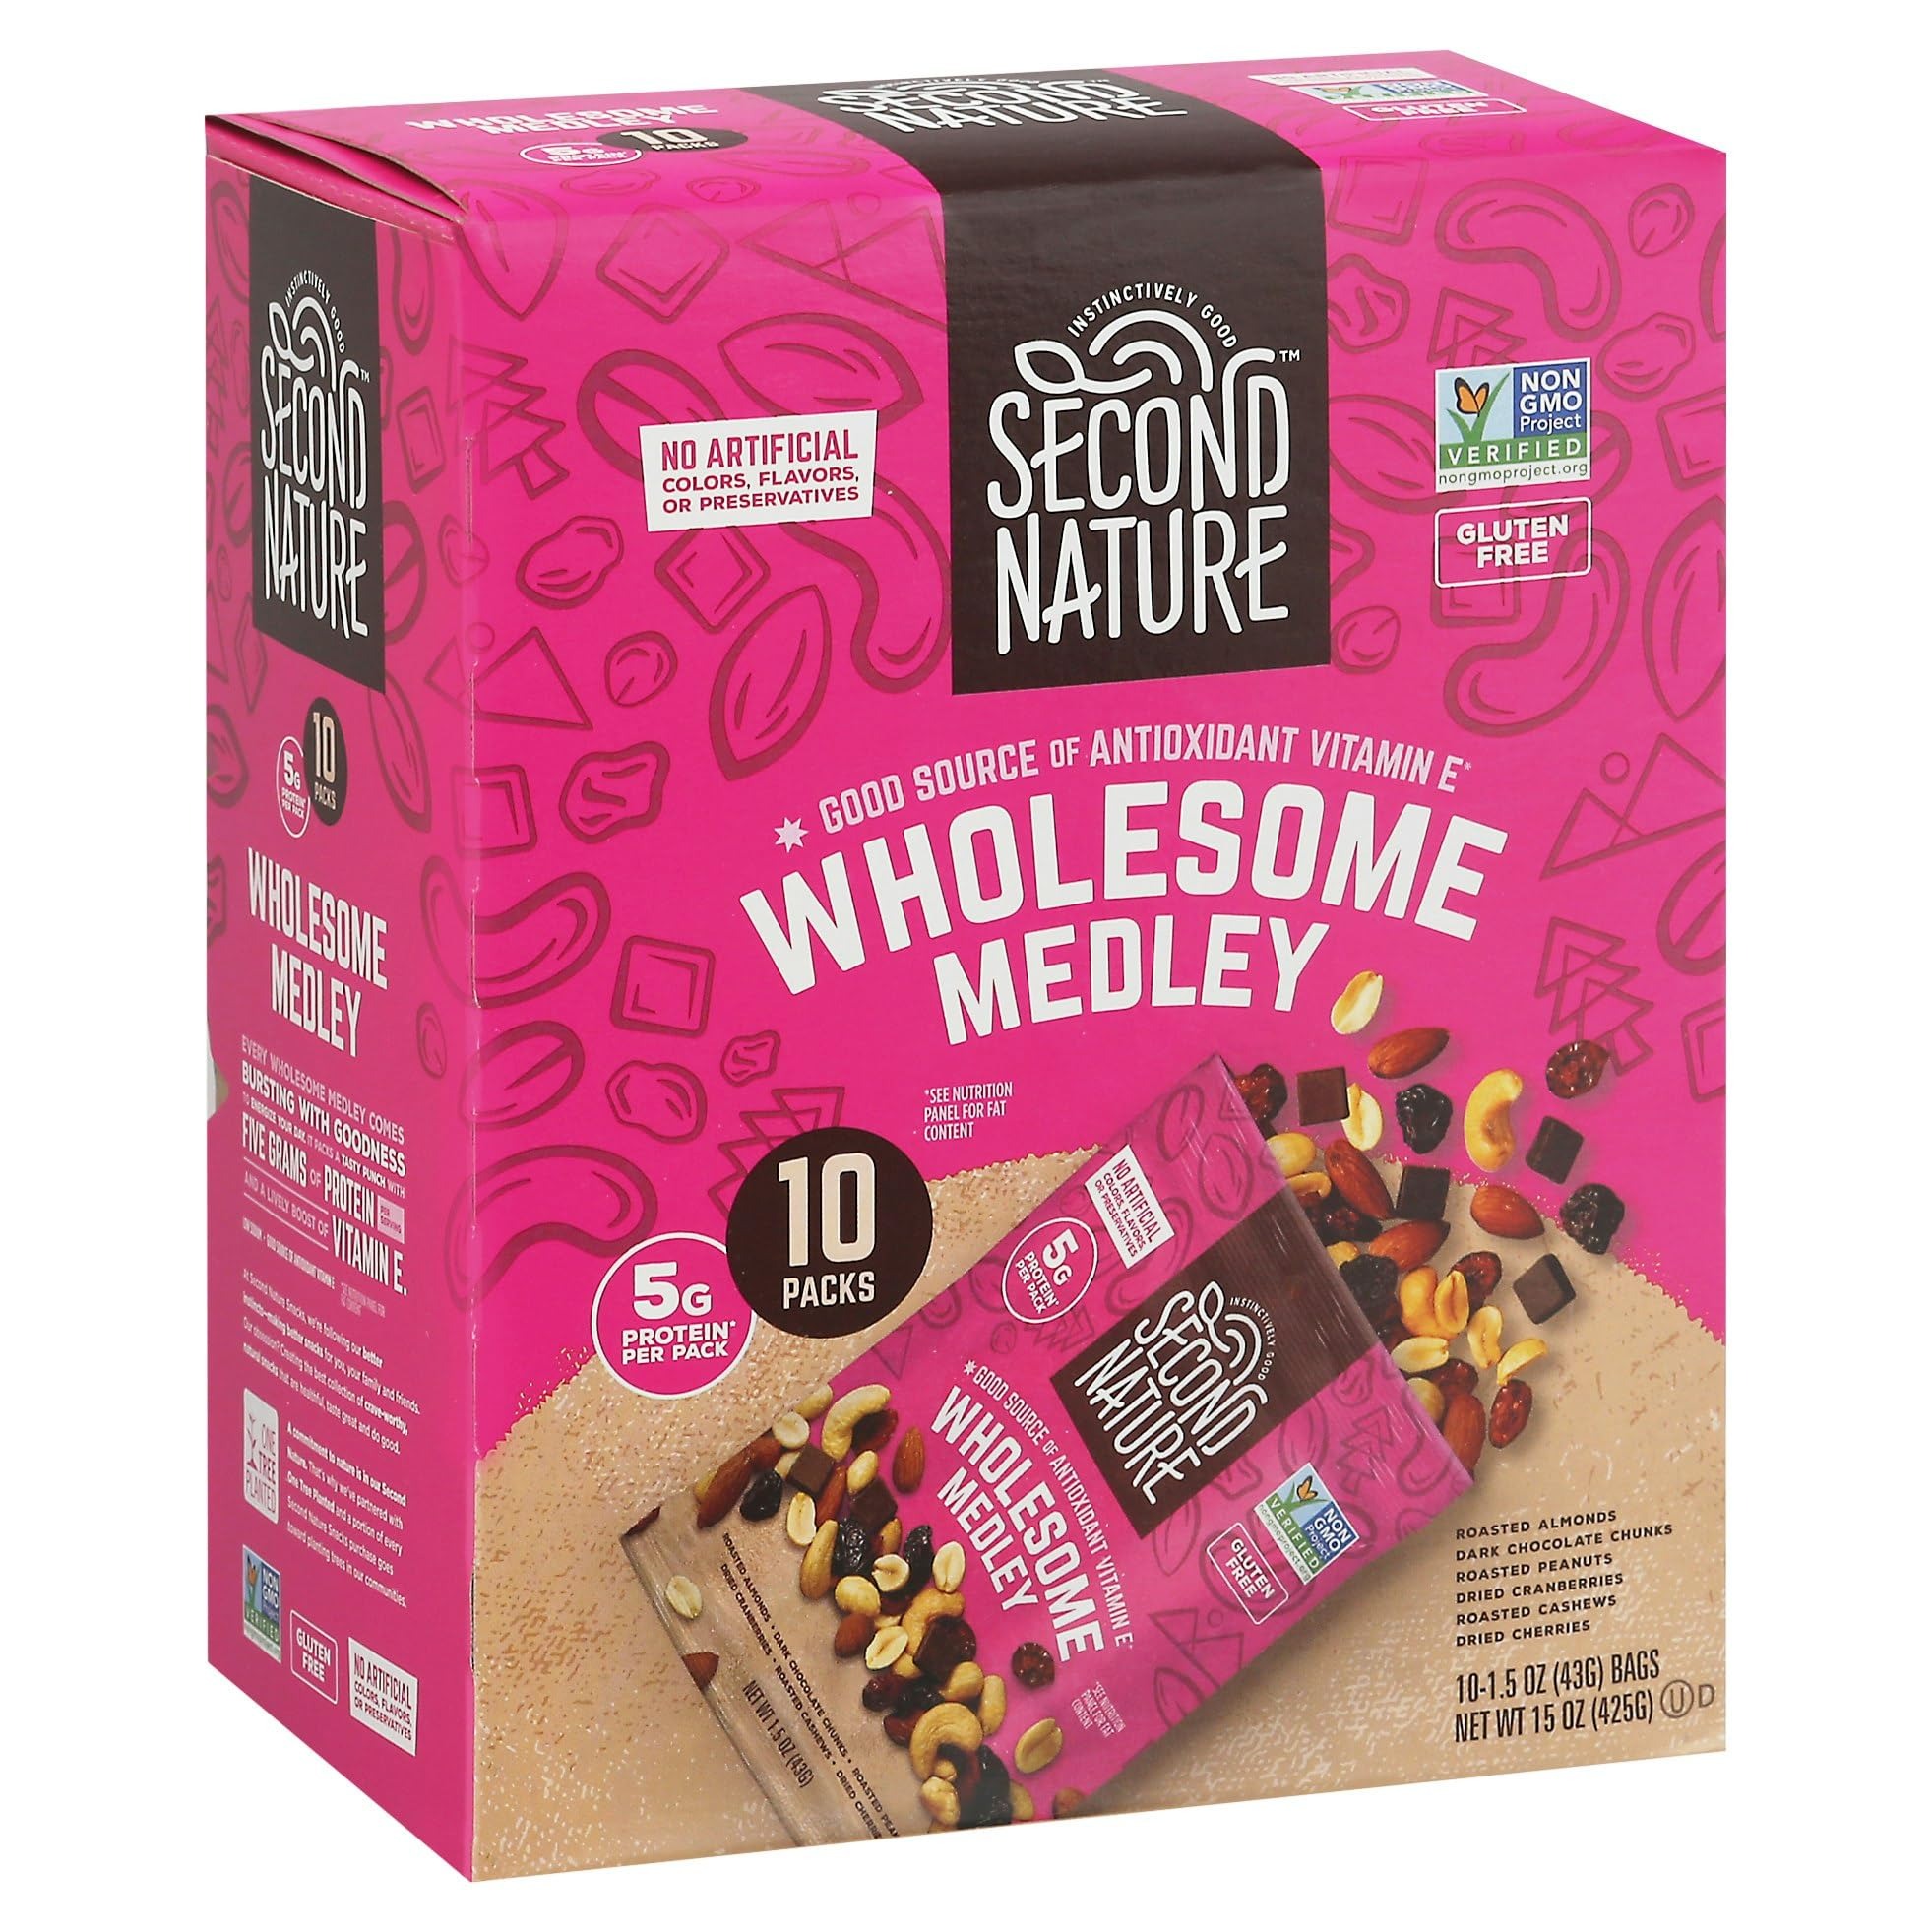
Item Name: S.econd Nature Wholesome Medley 15 oz (Pack of 4)
Bullet Point 1: All-Natural Ingredients: Each product is made from pure, unprocessed ingredients, ensuring a clean, healthy snack choice with no artificial additives.
Bullet Point 2: Rich in Nutrients: Packed with essential vitamins and minerals, these snacks support overall health and wellness, making them a perfect addition to a balanced diet.
Bullet Point 3: Versatile Snack Options: Enjoy these products straight out of the package or use them to enhance your meals, from breakfast cereals to salads and desserts.
Bullet Point 4: Convenient Packaging: Designed for on-the-go snacking, our resealable packs ensure freshness and are easy to carry, perfect for busy lifestyles.
Product Description: Relish the diverse flavors in this wholesome medley of nuts, seeds, and dried fruits. It's an ideal snack for those who enjoy a variety of textures and tastes in their snacking.
Value: 60.0
Unit: Ounce

Price: 71.99